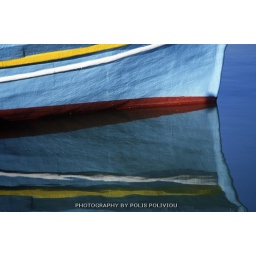
a reflection of a fish boat in a river